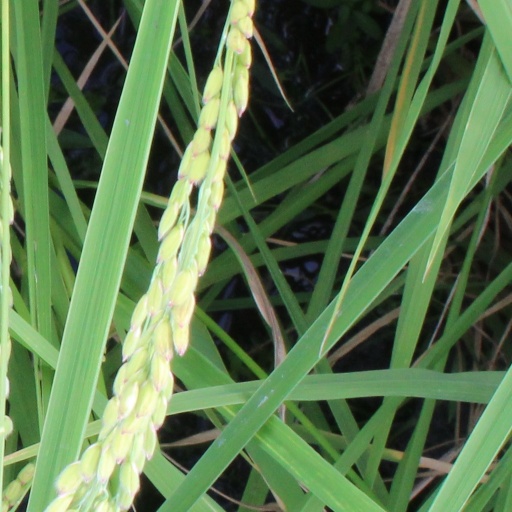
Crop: rice